Airsoft gun

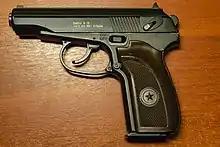
Airsoft Makarov pistol spring system

Airsoft in the past was used almost solely for recreational purposes, but in 2012, gas blowback (GBB) airsoft technology became adopted by US federal and state institutions as an affordable and reliable tactical training tool for close quarters battles. In 2018, the United States Coast Guard officially adopted SIG-branded P229 airsoft pistol for training. The GBB guns allow for correct weapon manipulation drills, muscle memory training, stress inoculation and force-on-force simulations for a fraction of the cost of conventional bolt conversion kits that use marking cartridges with wax bullets from training ammunition manufacturers such as UTM and Simunition. Airsoft guns also allow basic and advanced shooter training in a safer environment by reducing the risks of accidental injury or death from a negligent discharge.